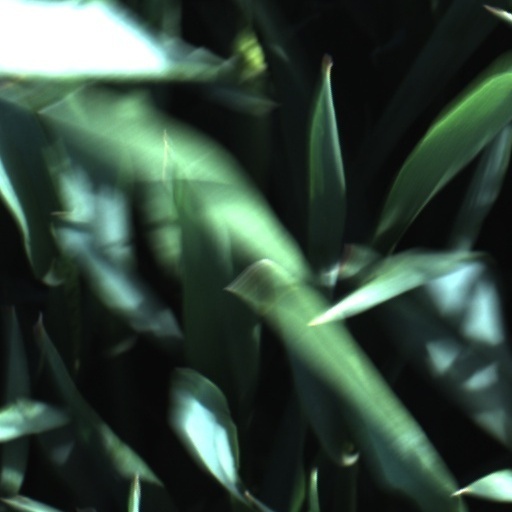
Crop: wheat